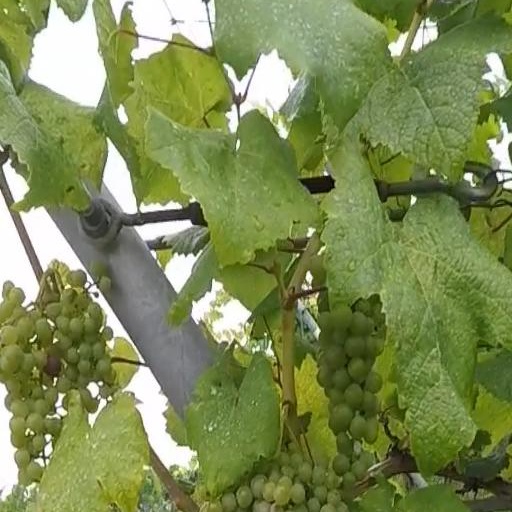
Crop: grape